St. Xavier's College, Kolkata

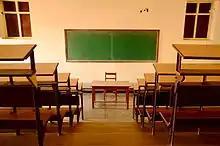
A classroom

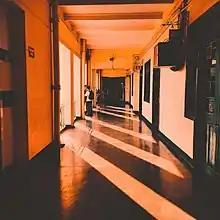
Corridor of St. Xavier's College, Kolkata

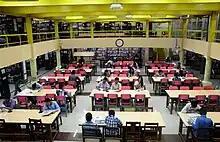
The library

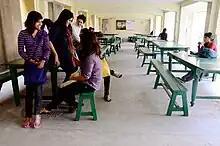
Socialising at the 'green benches'

The college classes are spread over four floors across two buildings. There are over 50 classrooms, half a dozen audio-visual rooms and three computer laboratories, each with a capacity to seat over 70 people.